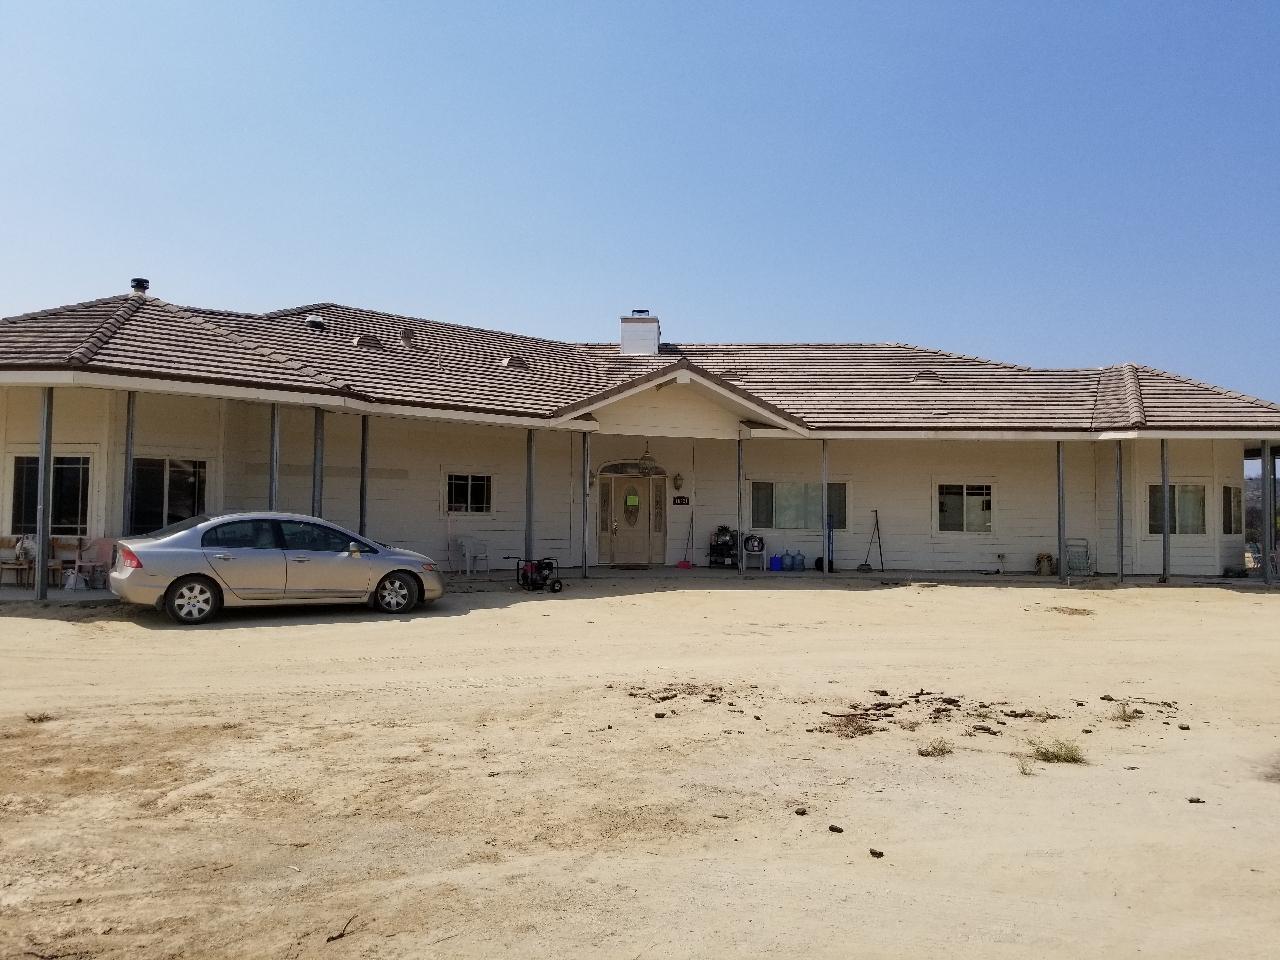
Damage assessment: no_damage